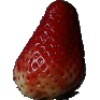
Label: Strawberry 1